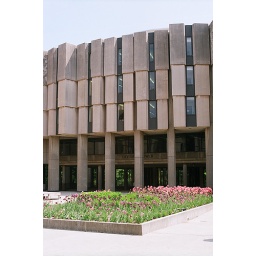
If I had a facade like this, I'd probably plant some flowers in front of it, too.